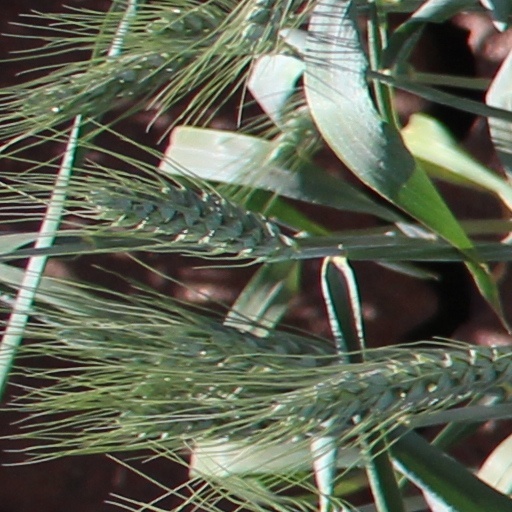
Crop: wheat